Architecture of London

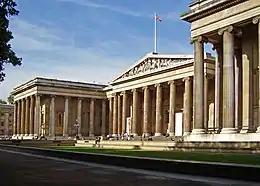
The British Museum (1827) by Robert Smirke, the archetypal Greek Revival building in London.

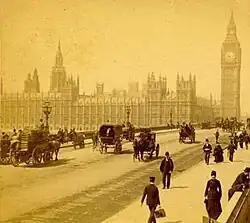
A 19th-century photograph of the Palace of Westminster by Charles Barry and Augustus Pugin (1840–60). This was arguably the archetypal Victorian building.

Another royal commission Queen's House, Greenwich was completed in 1635, despite being started three years before Banqueting House. It again shows Jones's purist Palladian style that did not mirror the exuberant Baroque fashionable in much of mainland Europe at the time. Perhaps Jones' most significant architectural commission in London that greatly influenced the future urban planning of London was his redevelopment of Covent Garden. In 1630 Jones was commissioned by the Earl of Bedford to redevelop the area in the west of the city with fine houses to attract wealthy tenants. Between 1630 and 1633 Jones designed and constructed London's first modern square; a classical style piazza lined with colonnaded terraced houses and the Church of St Paul on the western side: the first church in London built in a classical style, with a monumental Tuscan portico. The piazza became a blueprint for the fashionable squares built across the West End of London in the Georgian era and the Church of St Paul was an architectural blueprint for the baroque city churches built by Wren after The Great Fire of London.